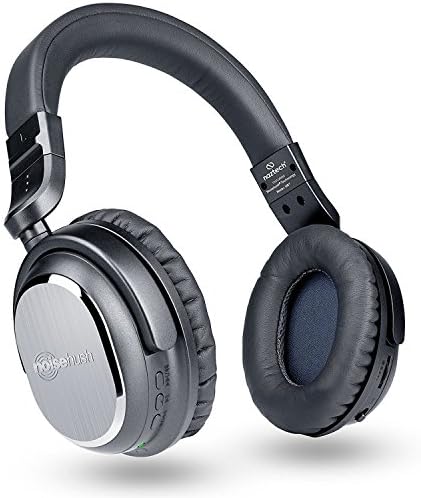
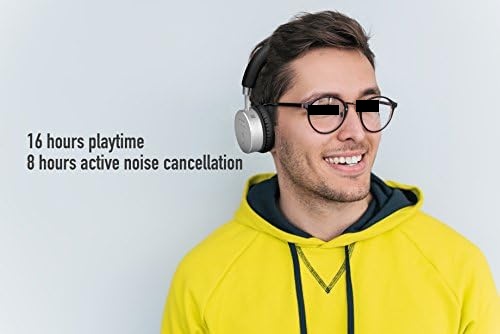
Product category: headphones
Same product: no